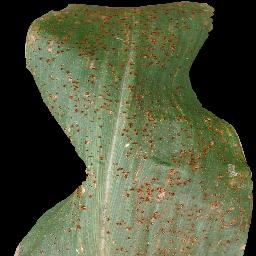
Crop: corn
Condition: (maize)_common_rust